Candelaria, Quezon

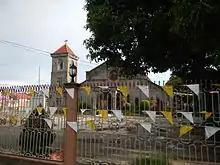
Our Mother of Perpetual Help Parish Church of Taguan

Candelaria is one of the most progressive municipalities in Quezon Province. Rapid progress have been felt since the 1990s where most of the commercial establishments have been built such as retail merchandising, supermarkets, hardware, fastfood outlets or restaurants, shopping mall, and others. The Candelaria Public Market, though it is adjacent to Barangay Poblacion, is located on Barangay Pahinga Norte.